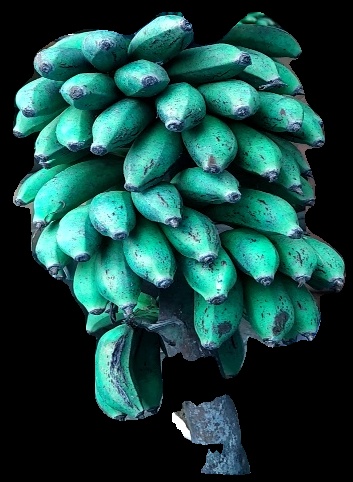
Variety: rasbale
Grade: grade3